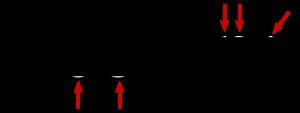
Un dépassement est, en typographie, un surcroît de hauteur que l'on donne à certaines lettres d'une même police d'écriture. Il concerne souvent des lettres dont la partie haute est arrondie ou pointue, plutôt que plane, par exemple le A majuscule ou le O minuscule.